Mishpatim

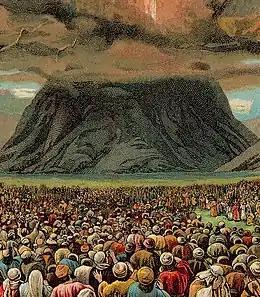
The Presence of the Lord Appeared as a Fire on the Top of the Mountain (illustration from a Bible card published 1907 by the Providence Lithograph Company)

Rabbi Hama son of Rabbi Haninah taught that Song of Songs 2:3 compared the Israelites to an apple tree with the words, "As the apple tree among the trees of the wood, so is my beloved among the sons." Rabbi Hama explained that this teaches that just as the fruit of the apple tree precedes its leaves, so did the Israelites give precedence to "we will do" over "we will hear."